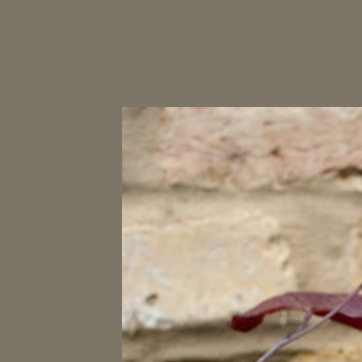
Material: stone